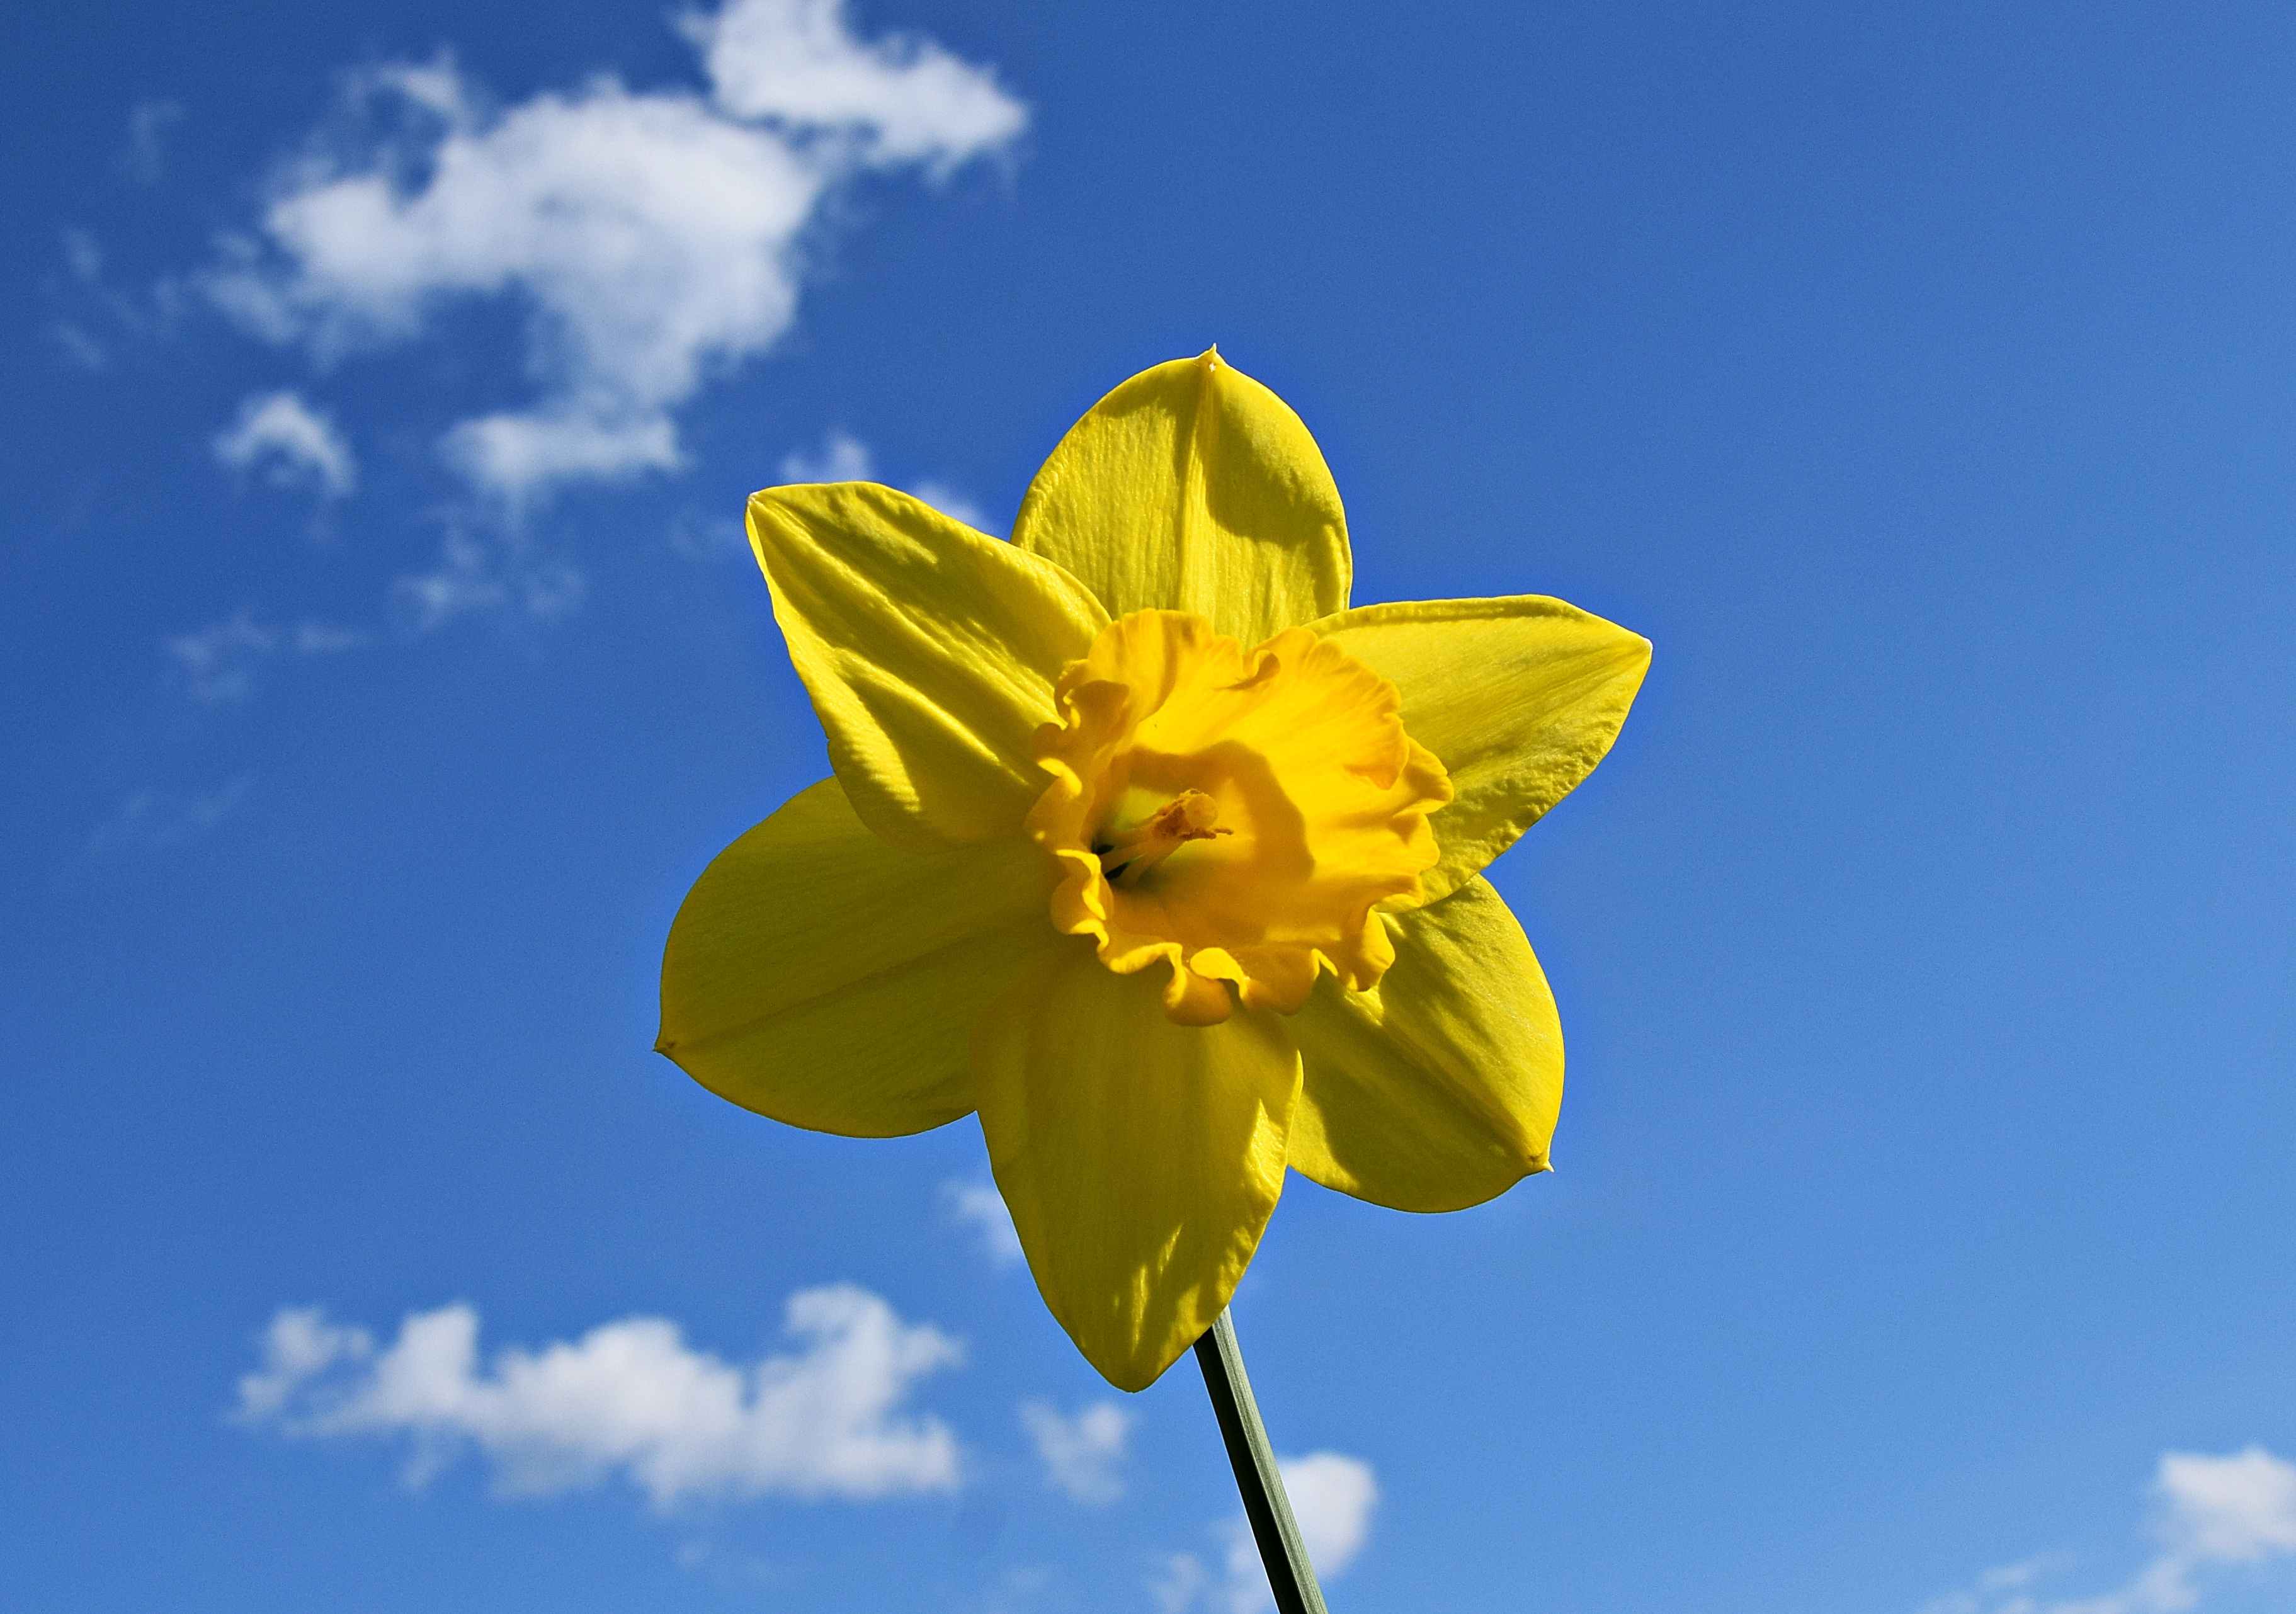
nature, grass, blossom, plant, sky, field, meadow, sunlight, flower, petal, summer, foliage, green, macro, blue, yellow, garden, closeup, flora, plants, wildflower, blade of grass, narcissus, macro photography, flowering plant, daisy family, meadow grass, blades of grass, polyana, plant stem, land plant